Trafficking in Persons Report

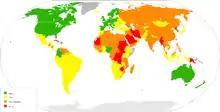
Findings of the legislative framework in place in different countries to prevent/reduce human trafficking (the findings are from the 2010 Department of State Trafficking in Persons Report)

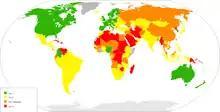
Findings of the legislative framework in place in different countries to prevent/reduce human trafficking (the findings are from the 2011 Department of State Trafficking in Persons Report)

Some critics of the Trafficking in Persons Report focus on how its methodology could be improved. For example, one recent academic paper suggests how the rankings could better incorporate risk factors of trafficking in order to focus more on prevention. Another critic argues that the Report should better incorporate "international rules that states (including the USA) have collectively developed and freely accepted," rather than focusing on criteria drawn up solely by U.S. politicians.